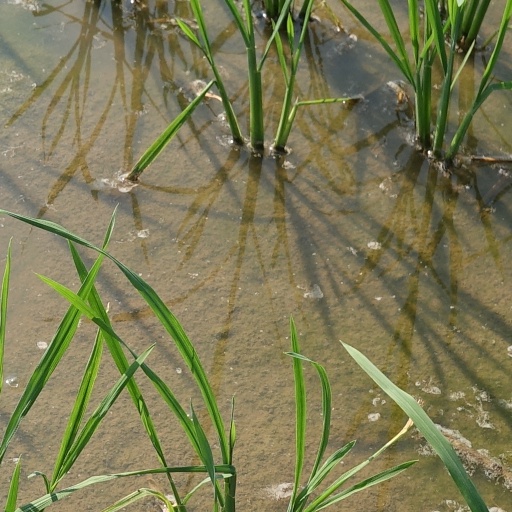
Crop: rice